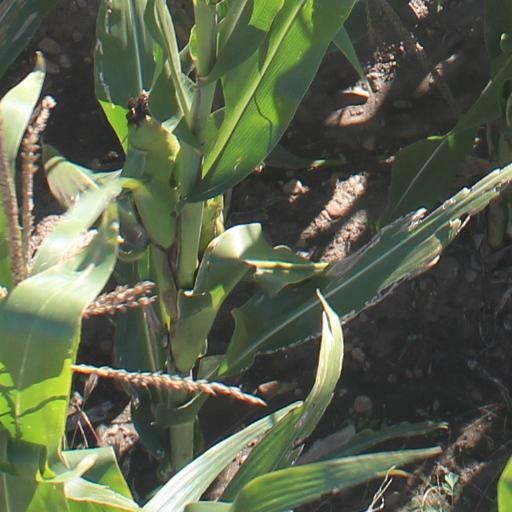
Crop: maize; corn